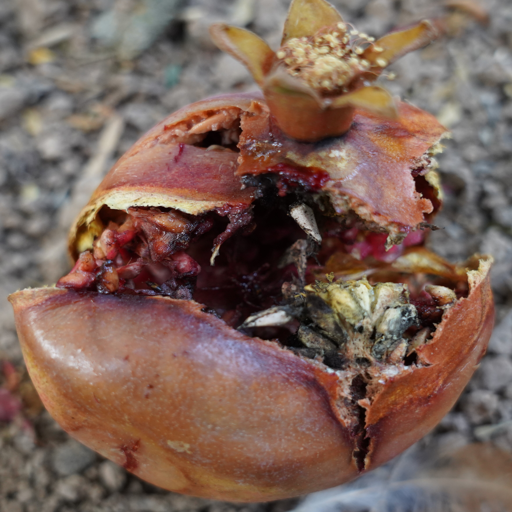
Label: Ectomyelois ceratoniae